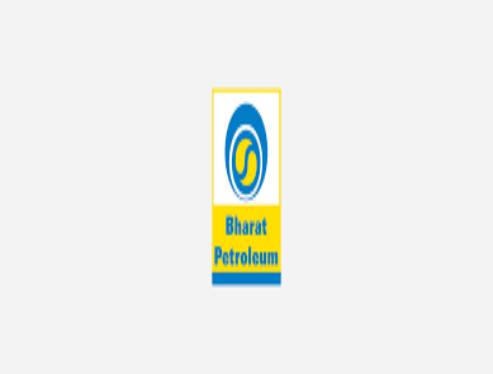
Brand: Bharat Petroleum
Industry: Transportation